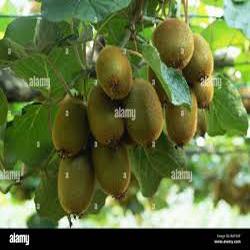
Label: Kiwi